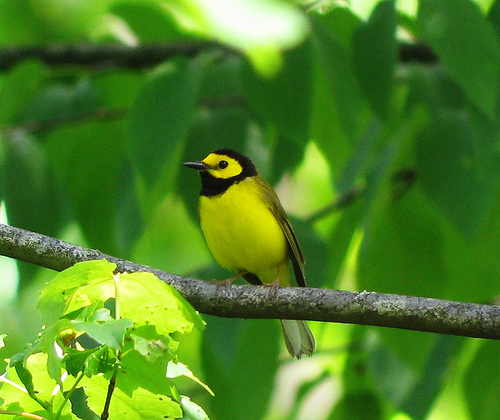
a small bird has a bright yellow cheek patch, a black crown, and a yellow belly and breast.
yellow small canary looking bird with black ski mask designed face
this is a yellow bird with a black head and a pointy beak.
a small bird with a yellow underbelly and black markings around the eyes.
this bird has a black crown and nape, as well as a black throat, the area around the black eye is a very bright yellow color.
a small bird with yellow plumage, except for its black crown, throat, and beak.
the small bird is mainly yellow with hints of black throughout.
a small bird with a yellow belly and head, black neck and top of the head.
a small bright yellow bird with black throat feathers that circles around its eyes and to its crest.
this bird has a black crown with yellow eyebrows and yellow belly.
Species: Hooded Warbler